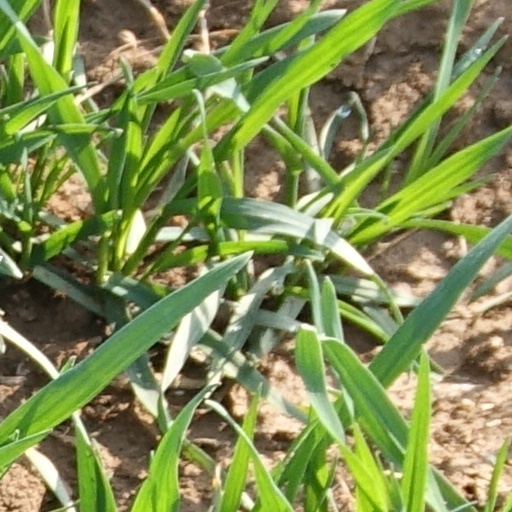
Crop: wheat